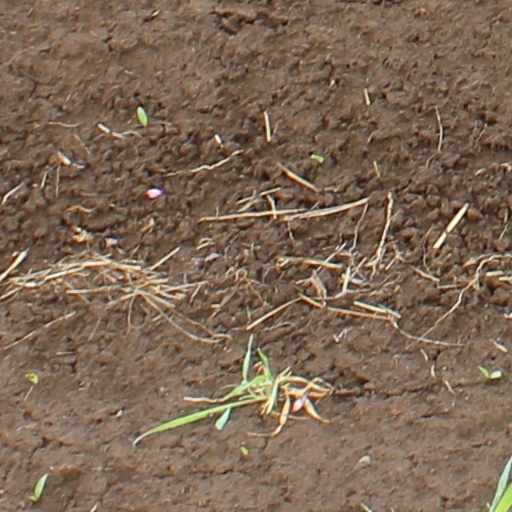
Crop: wheat